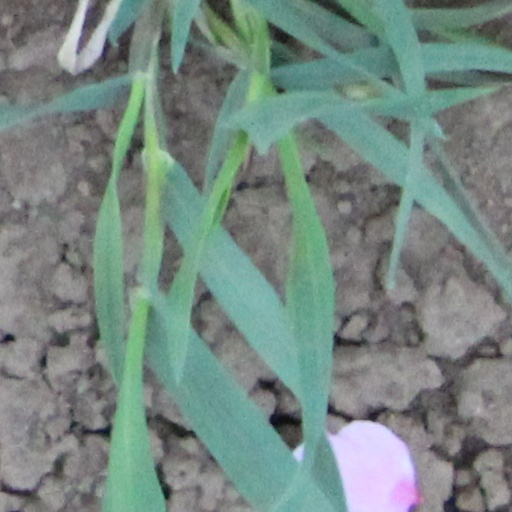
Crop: wheat